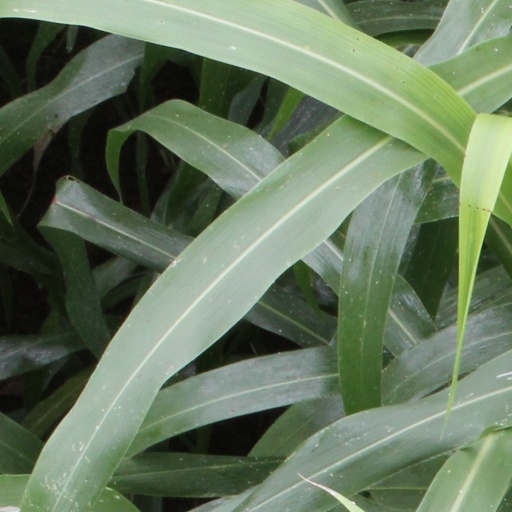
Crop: sorghum